Jacek Koman

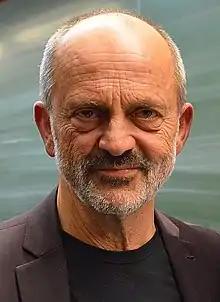
Koman in 2019

Koman was born in Bielsko-Biała, Poland, to actors Halina Koman (née Dobrowolska; born 3 January 1923) and Adam Koman (24 December 1922 – 1 December 2005), and came to Australia in 1982 with his brother Tomek. They landed in Perth before heading over to Melbourne, where he began acting again.